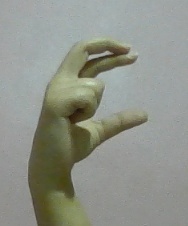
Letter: thal